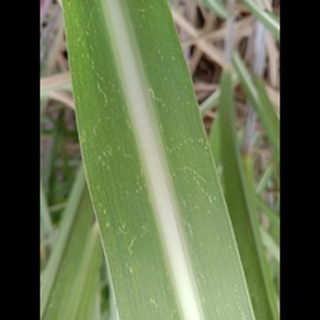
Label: sugarcane_mosaic